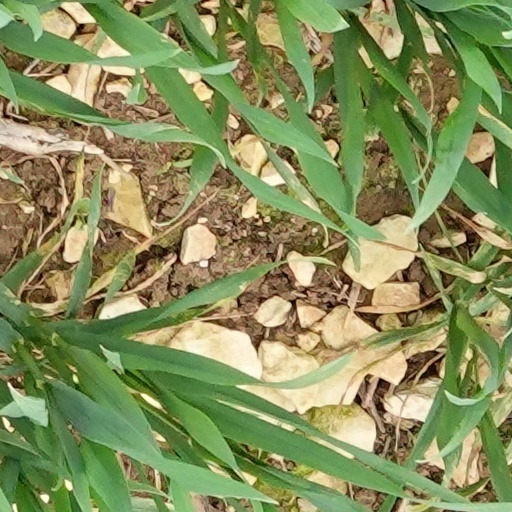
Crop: wheat